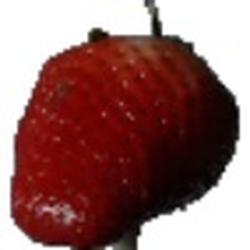
Label: Strawberry